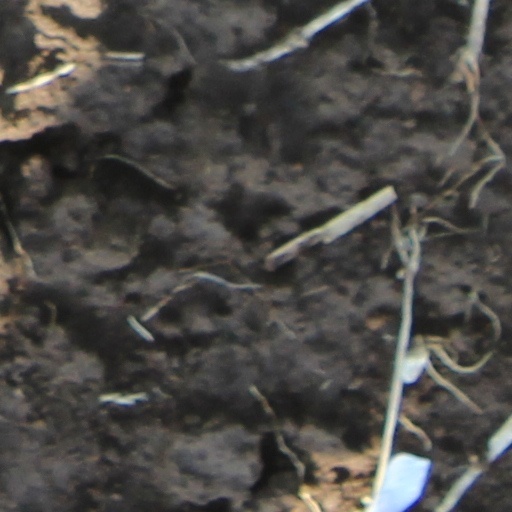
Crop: wheat